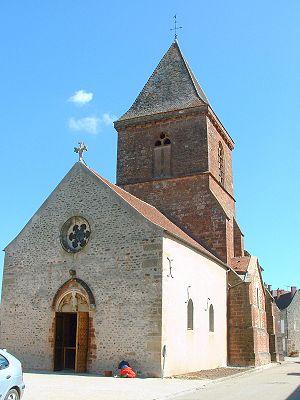
Guillon est une ancienne commune française située dans le département de l'Yonne en région Bourgogne-Franche-Comté. Le 1ᵉʳ janvier 2019, elle devient commune déléguée de Guillon-Terre-Plaine.